Israel at the 2004 Summer Olympics

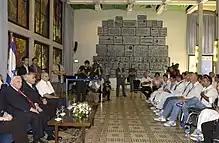
A reception was held for the Israeli athletes who returned from the Athens 2004 Paralympic Games by the Prime Minister Ariel Sharon

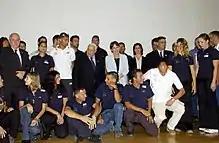
Prime Minister Ariel Sharon and Education Minister Limor Livnat in a group photo with the Israeli Delegation to the 2004 Olympic Games in Athens

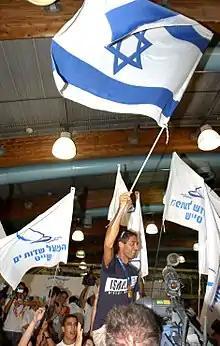
Gold Medalist Gal Fridman at his official reception at Ben Gurion Airport

Israeli athletes have so far achieved qualifying standards in the following athletics events (up to a maximum of 3 athletes in each event at the 'A' Standard, and 1 at the 'B' Standard).